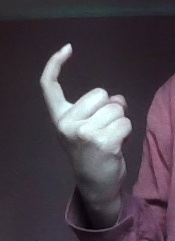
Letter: ra